Crathorne, North Yorkshire

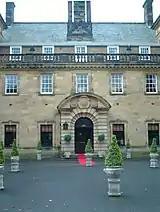
Crathorne Hall, an Edwardian stately home

Crathorne is a village and civil parish in North Yorkshire, England. The parish population was 172 at the 2011 census. The River Leven flows through the parish. The A19 used to run through the village before a dual carriageway was built in 1975. Now the A67 follows the route of the old A19 north towards Yarm.